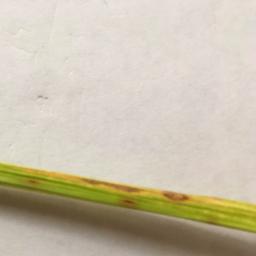
Label: Rice___Leaf_Blast